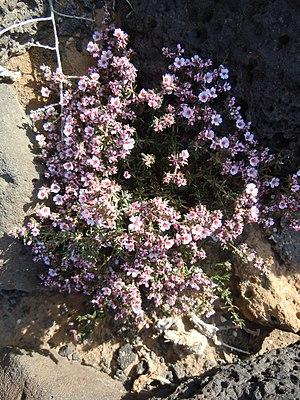
Frankenia capitata - La Carabela - Yaiza - Lanzarote
Frankenia est un genre de plante de la famille des Frankeniaceae.